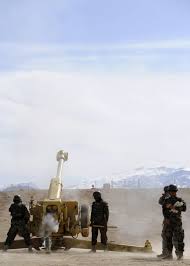
Label: Self Propelled Artillery